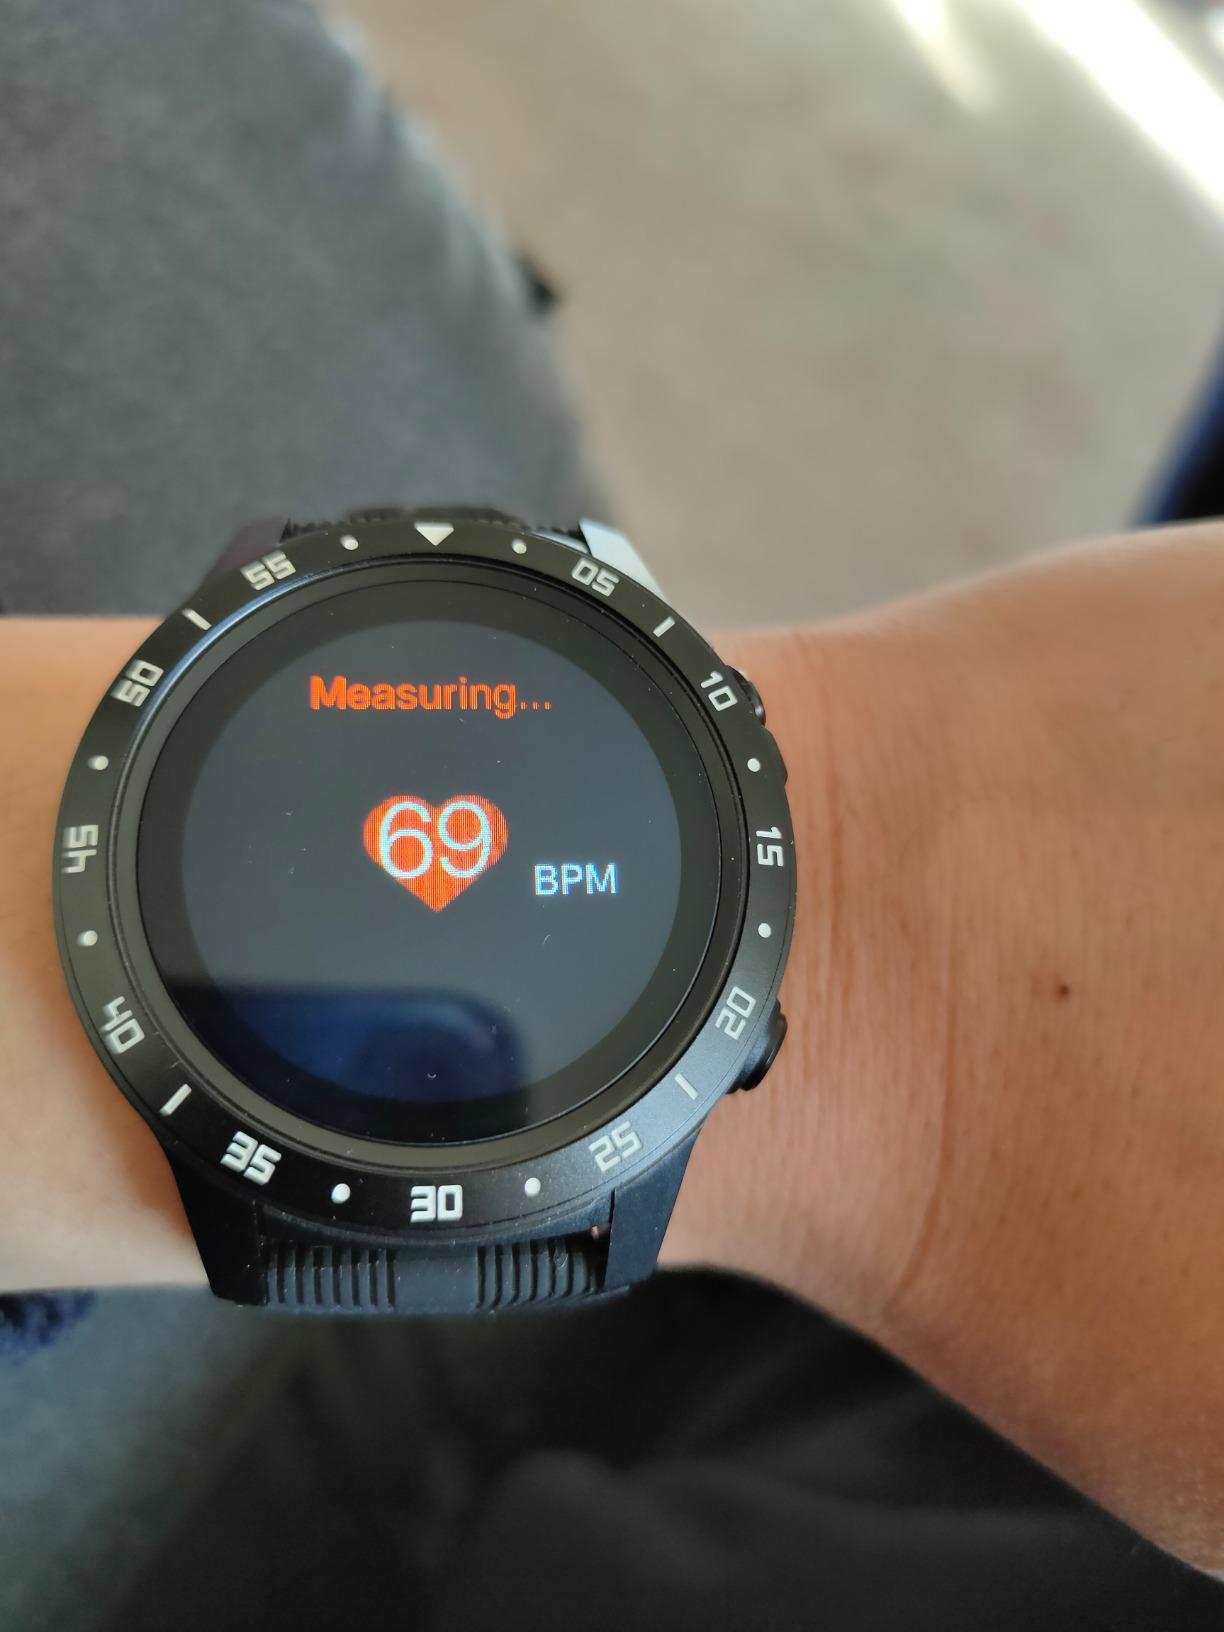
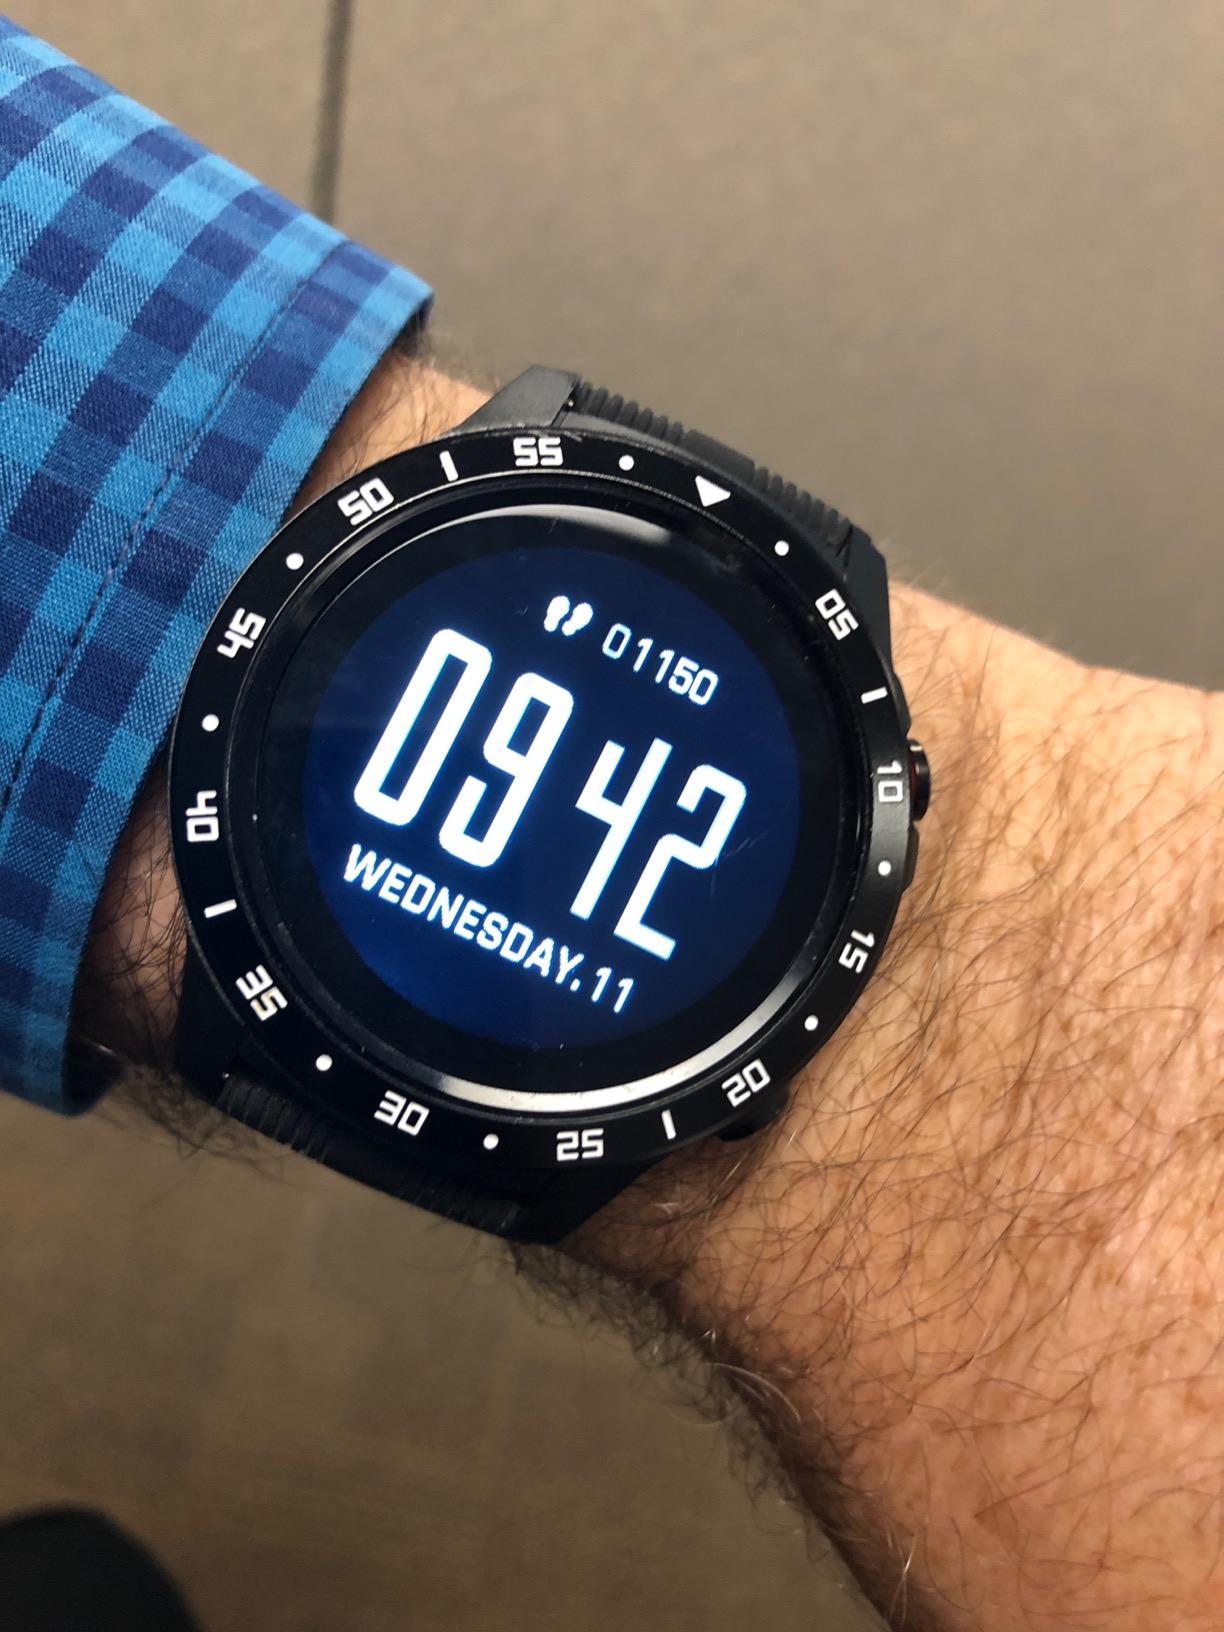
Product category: smartwatch
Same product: yes